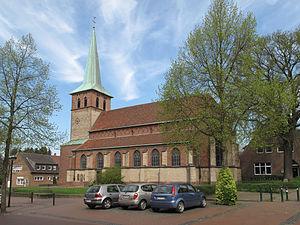
Hünxe est une commune de Rhénanie-du-Nord-Westphalie, située dans l'arrondissement de Wesel, dans le district de Düsseldorf, dans le Landschaftsverband de Rhénanie.